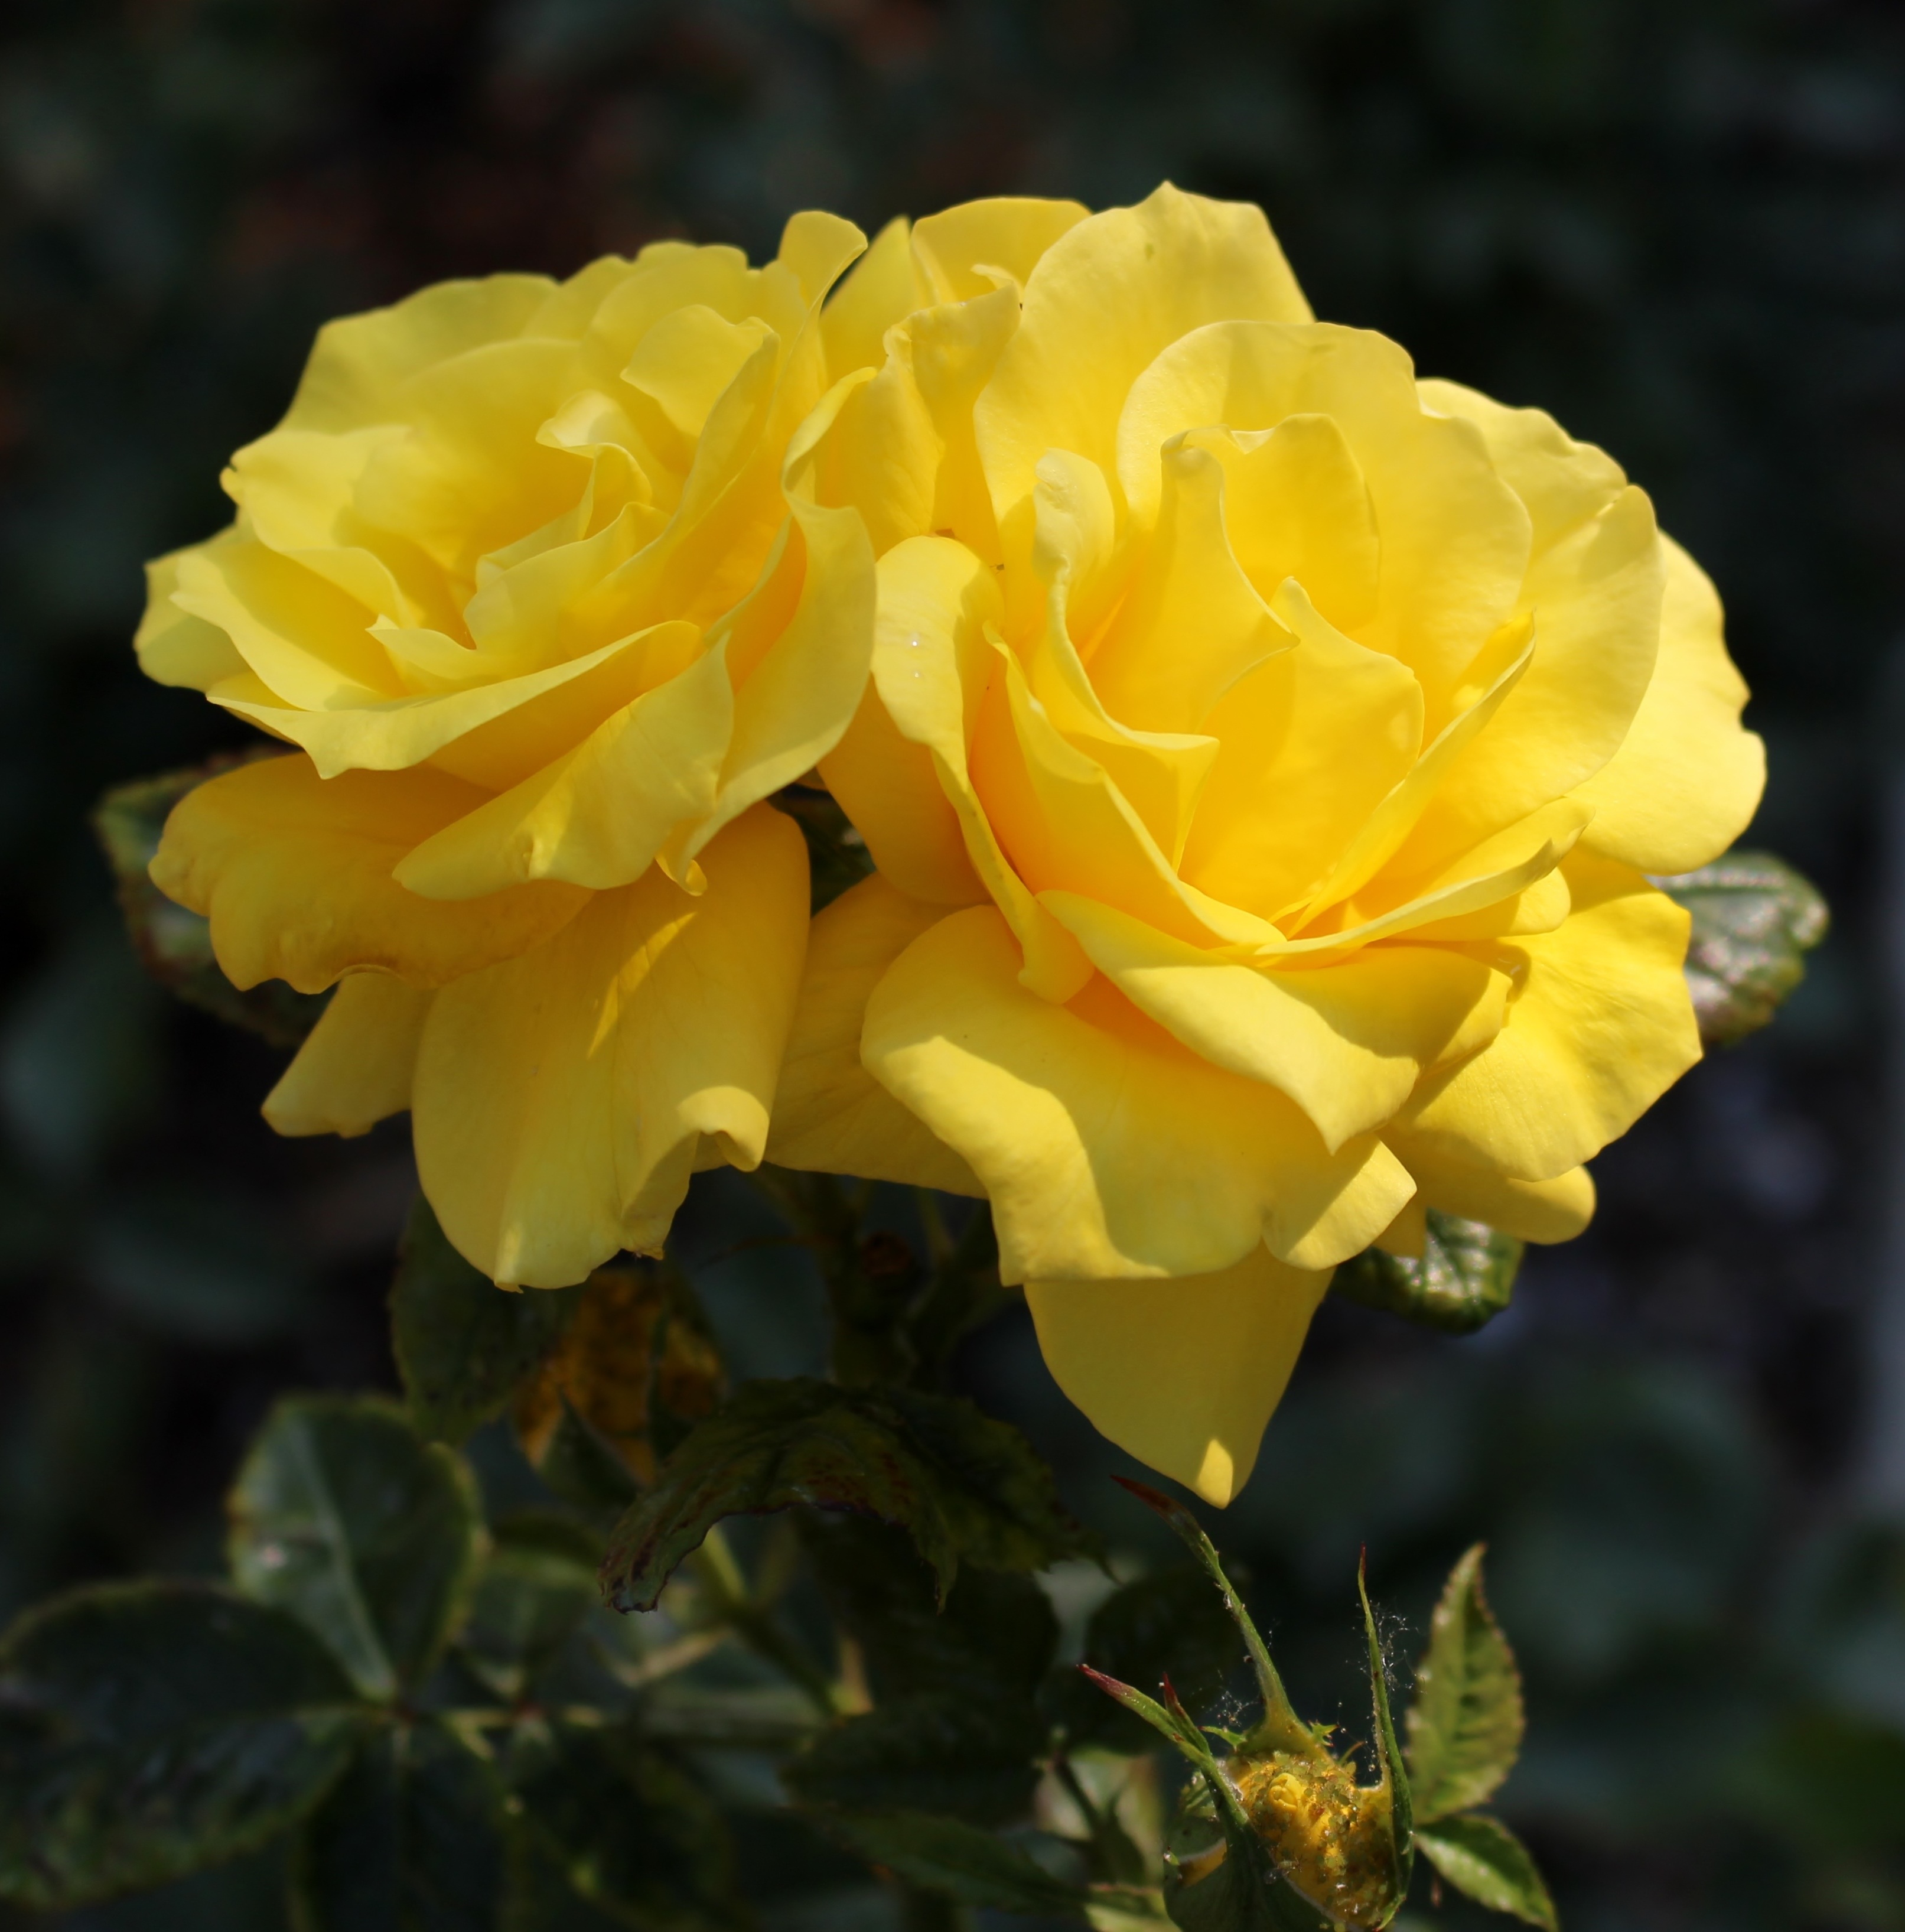
blossom, plant, flower, petal, bloom, rose, yellow, close, flora, floribunda, flowering plant, garden roses, rose family, land plant, rose order, austrian briar